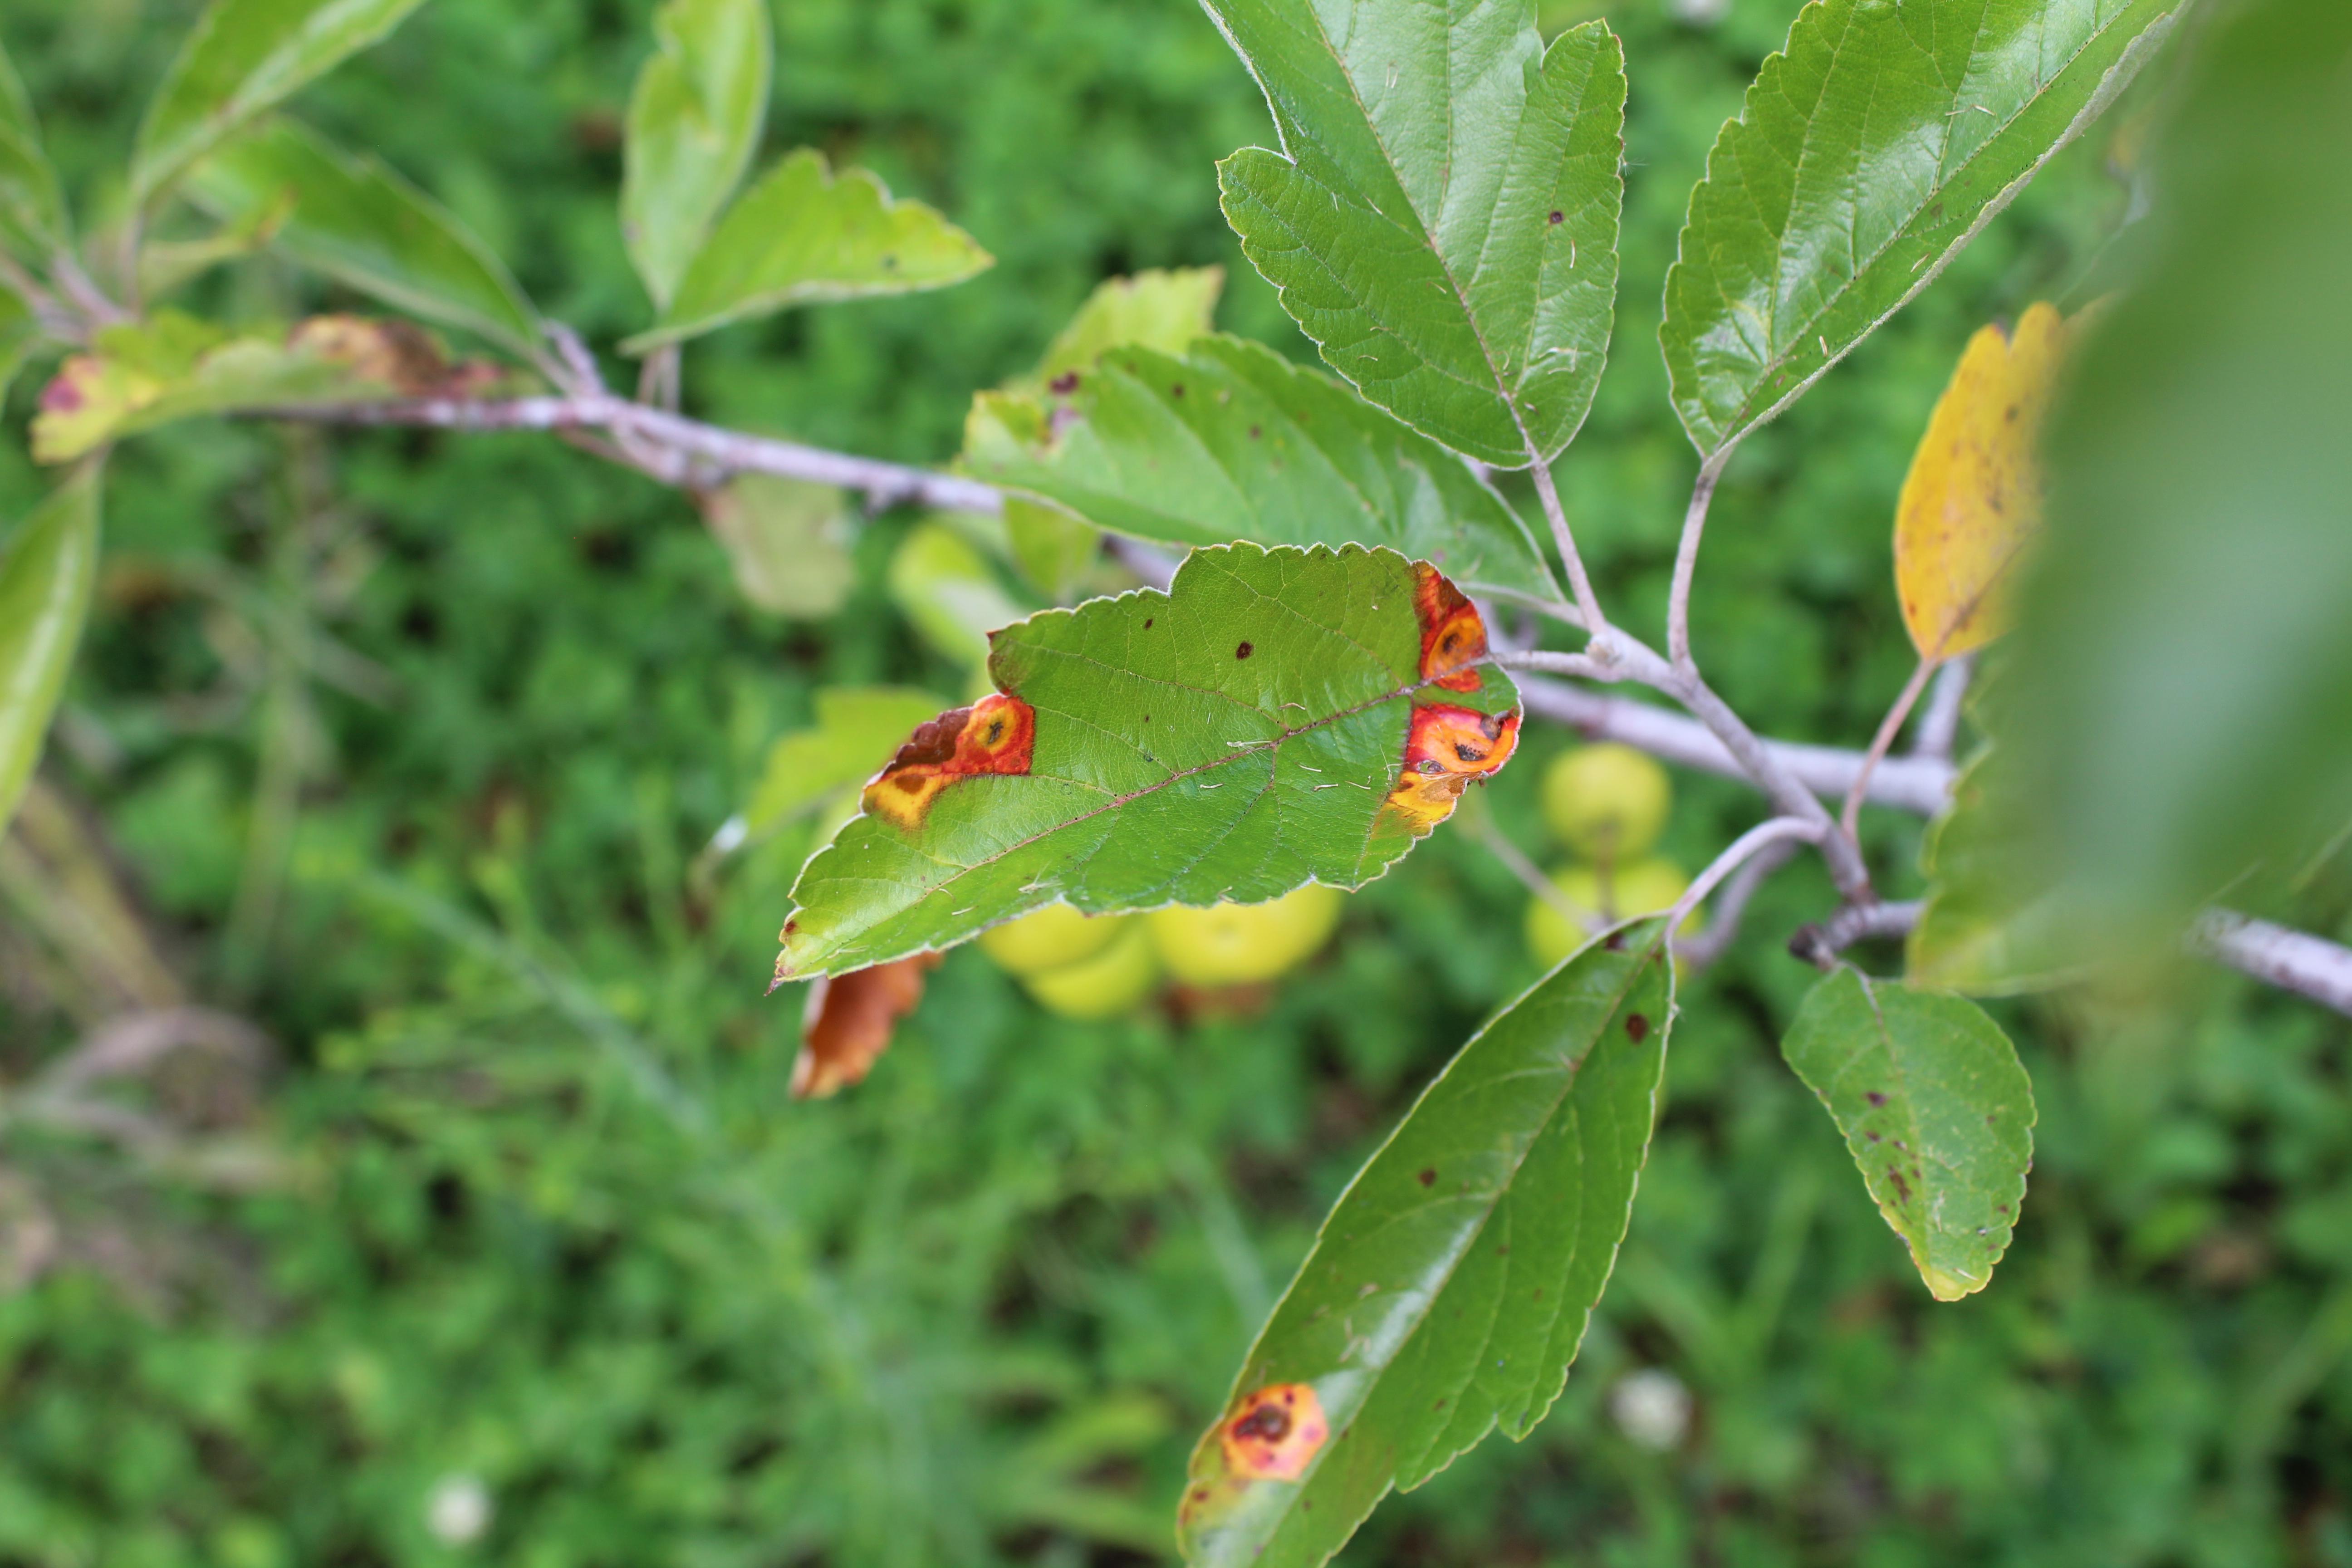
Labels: rust